Lörrach

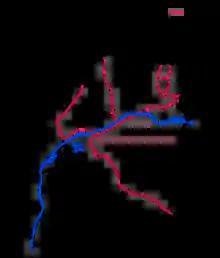
Lörrach with its boroughs and districts

Lörrach is subdivided into three boroughs and three districts. In sum, the three boroughs have an area of 18.6 km.